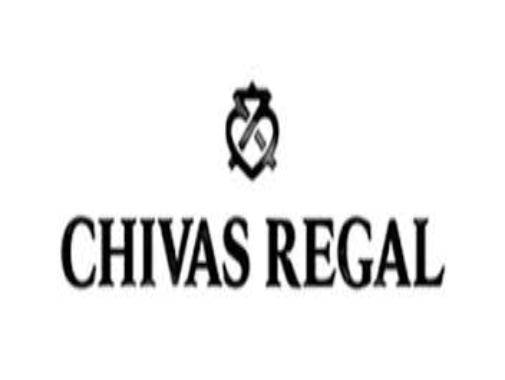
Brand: CHIVAS REGAL
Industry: Food